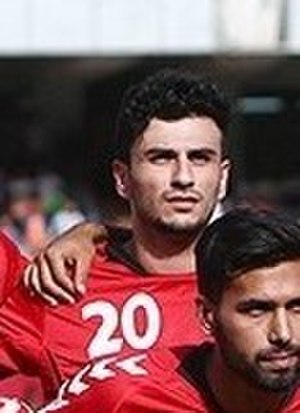
Mustafa Hadid
Mustafa Hadid er en afghansk fodboldspiller, der spiller for Altona 93.